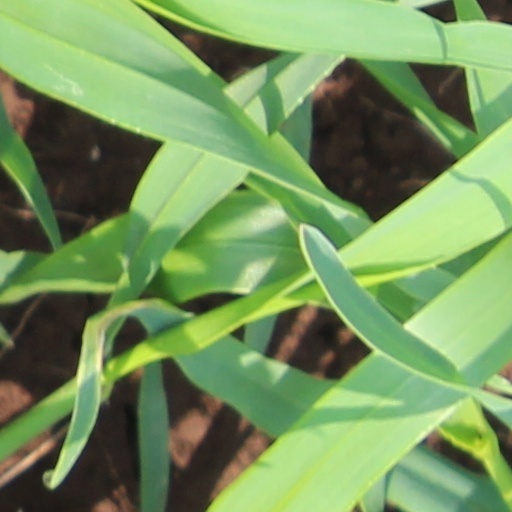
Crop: wheat